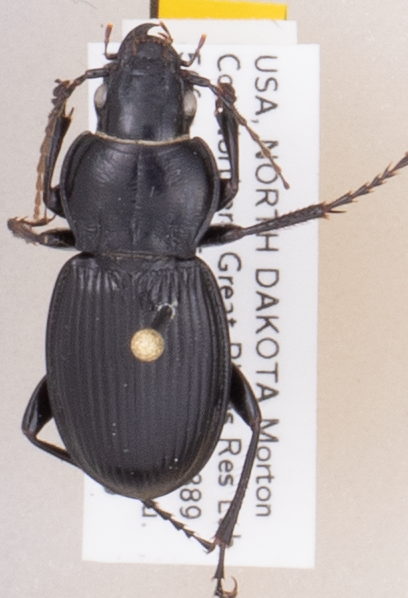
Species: Cyclotrachelus torvus
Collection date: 2019-07-09
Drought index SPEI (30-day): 0.17
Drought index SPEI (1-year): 1.28
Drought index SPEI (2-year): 1.13